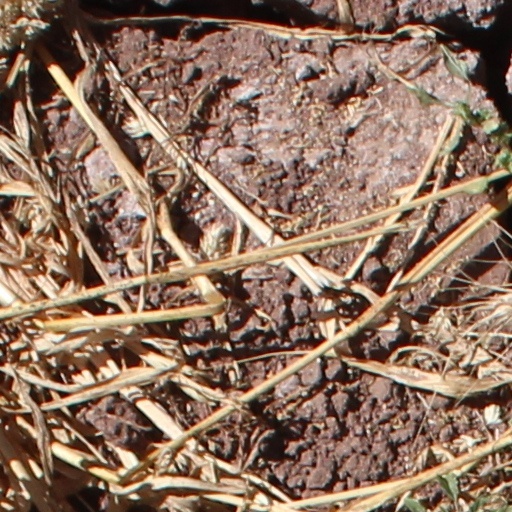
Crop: wheat